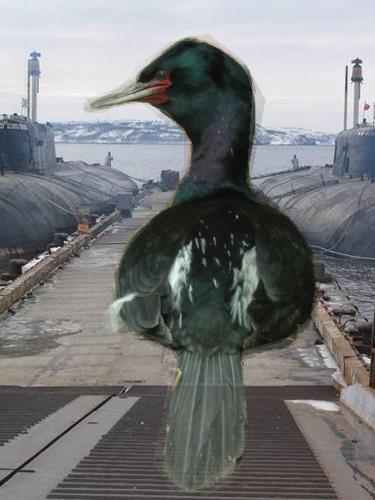
Bird species: Pelagic_Cormorant
Bird type: waterbird
Background: water